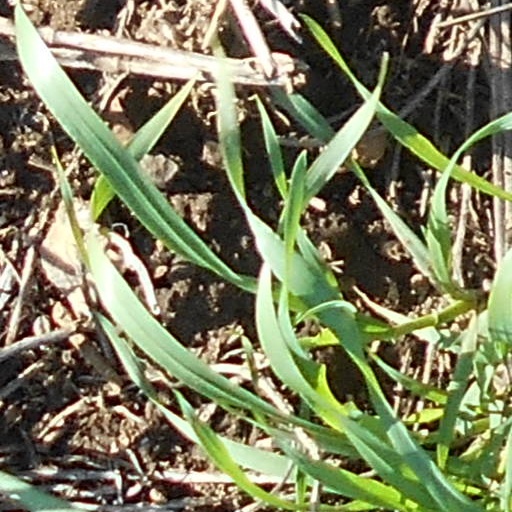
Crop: wheat